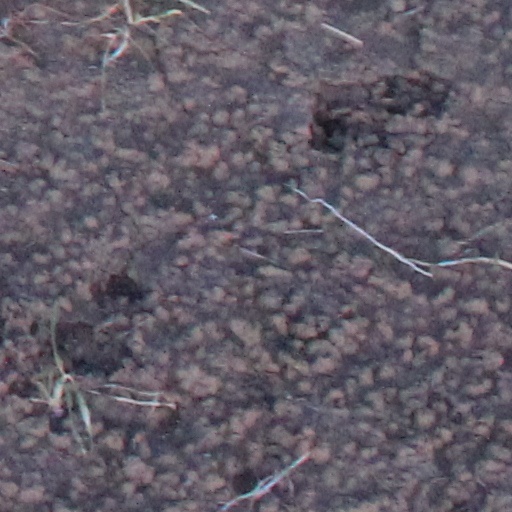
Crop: wheat